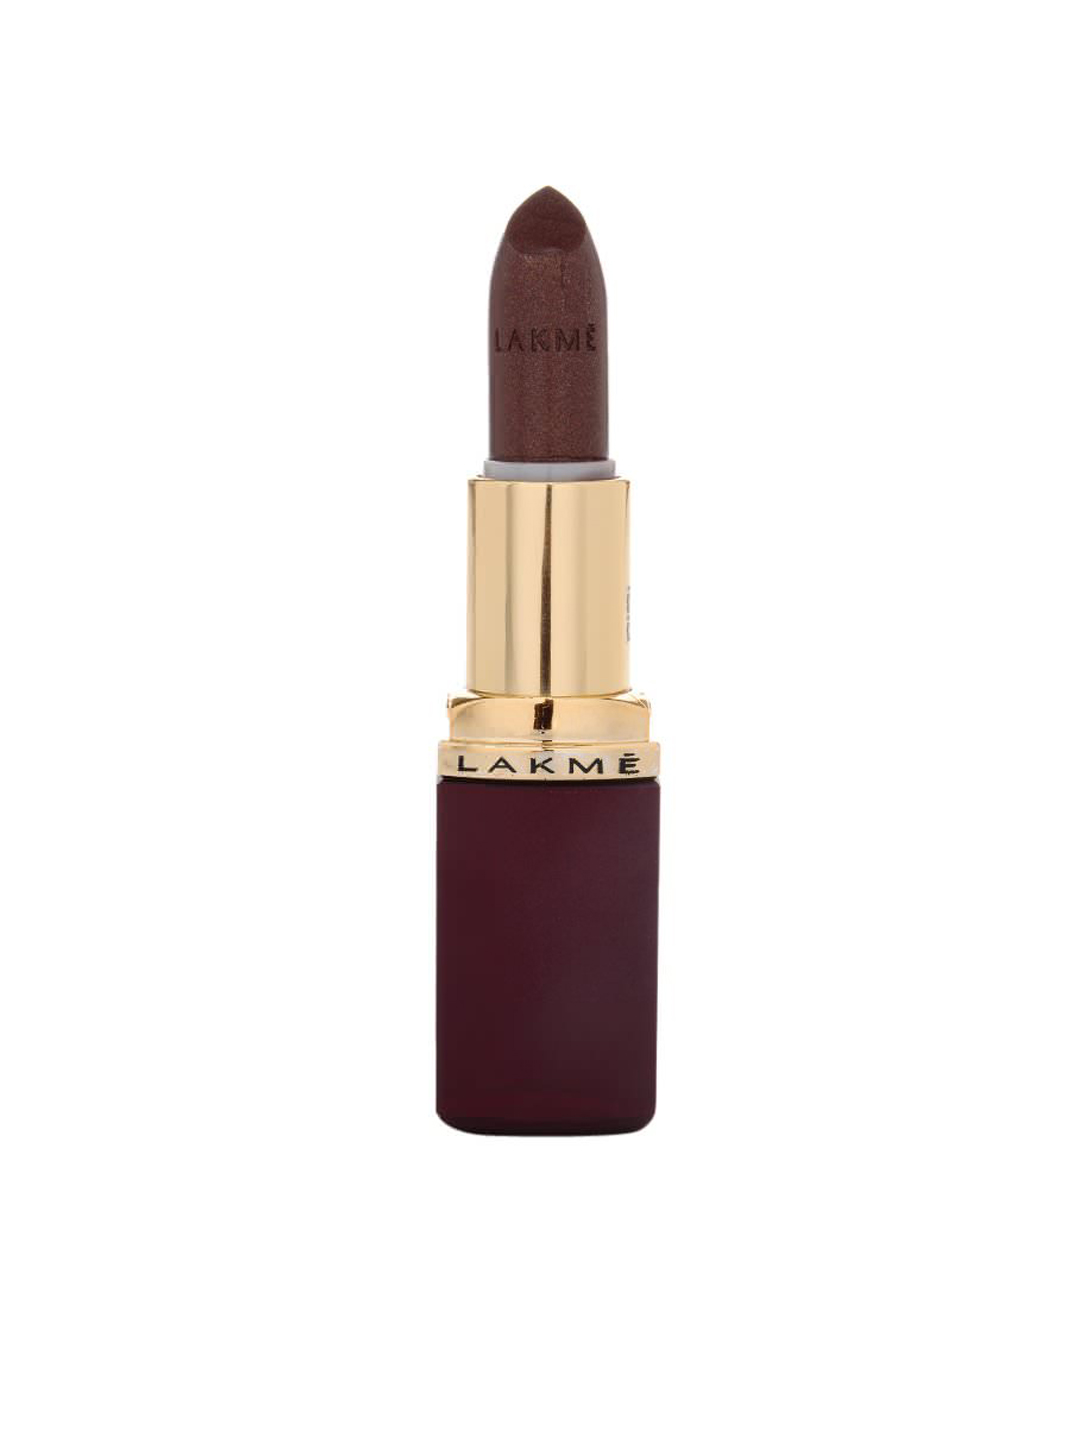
Lakme Enrich Mattes Lipstick 420
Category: Personal Care / Lips / Lipstick
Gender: Women
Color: Brown
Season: Spring 2017
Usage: Casual